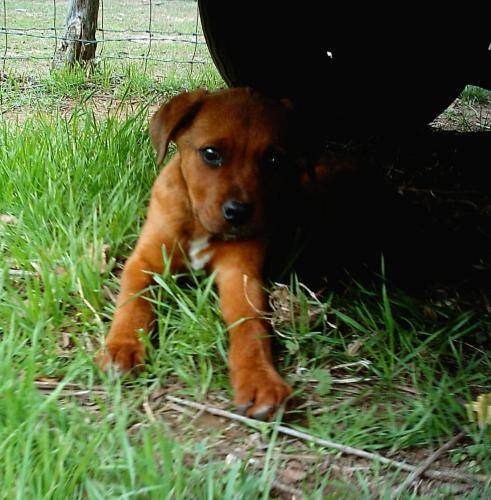
Label: dog